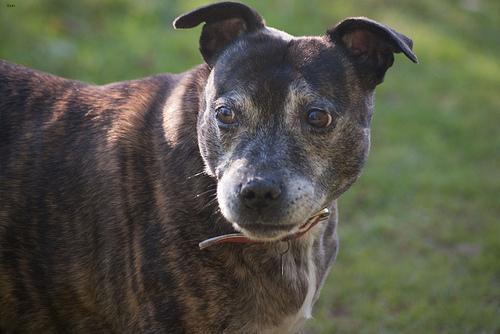
staffordshire bull terrier